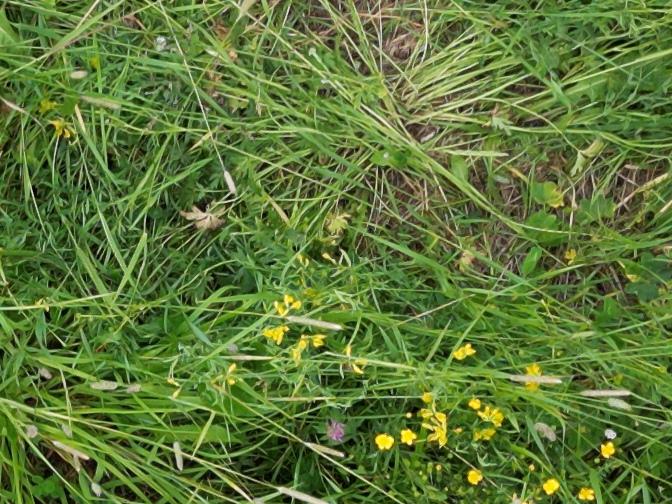
Flowers visible: yarrow flowers